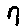
Label: 7